Joe Buckhalter

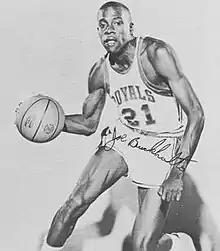

Joseph A. Buckhalter Jr. (August 1, 1937 – December 30, 2013) was an American retired basketball player.